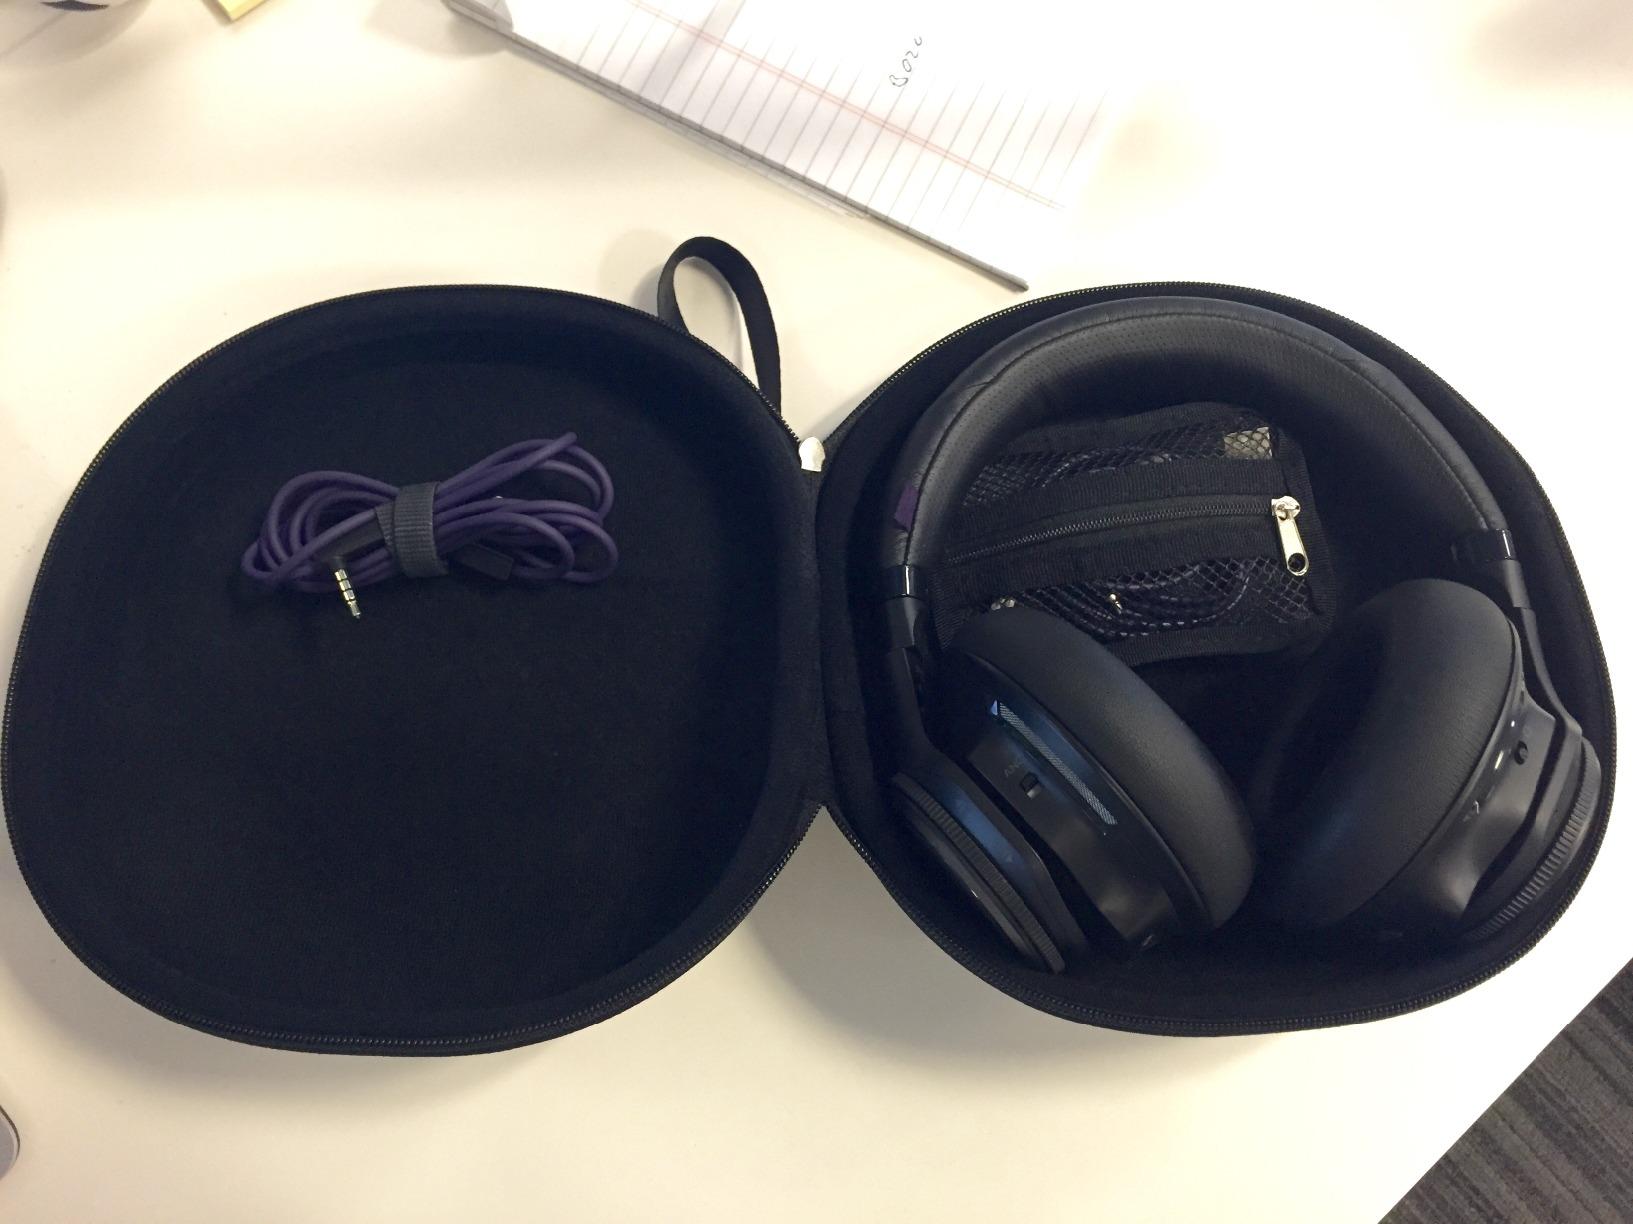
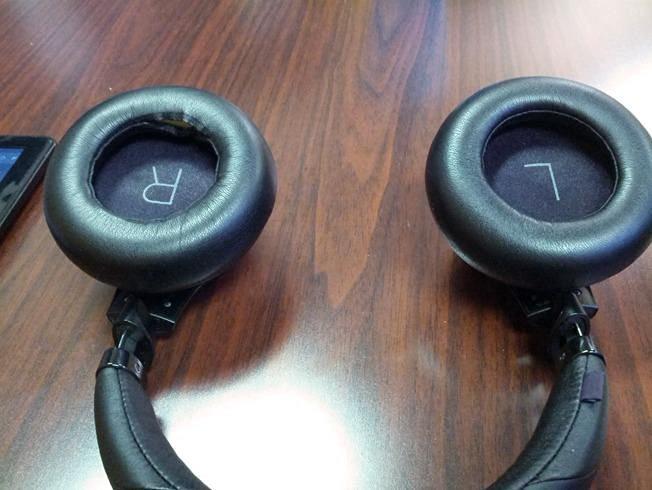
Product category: headphones
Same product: yes